Foolad F.C.

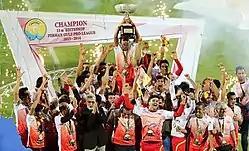
Foolad players celebrating winning their second IPL title in 2014

After Jalali's contract was not renewed, Naft Tehran manager Hossein Faraki was named as the club's new head coach. He led Foolad to the 4th rank in his first season as the club's manager, gaining an AFC Champions League spot for the second time in the Foolad's history. In the 2013–14 Iran Pro League season, Faraki led the club to their second Iran Pro League title, his team finished with 57 points. They finished 2 points clear of second place Persepolis. Five days later, Foolad advanced to the Round of 16 of the AFC Champions League for the first time after they defeated El-Jaish of Qatar. Foolad lost to Al Sadd on away goals.